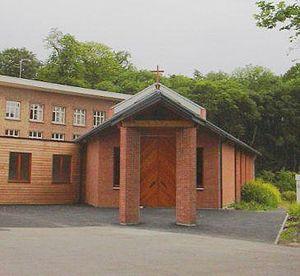
Les Cisterciennes bernardines d’Esquermes appartiennent à une branche de l’ordre cistercien. Elles suivent la règle de saint Benoît et participent à l’œuvre apostolique de l’Église par leurs activités éducatives et l’hospitalité. Les Sœurs sont réparties dans huit monastères de moniales, dans six pays. Ces monastères sont réunis autour d’un Gouvernement centralisé.
L'abbaye Notre-Dame de la Plaine est un monastère de moniales Bernardines d'Esquermes situé à Saint-André-lez-Lille dans l'agglomération de Lille.